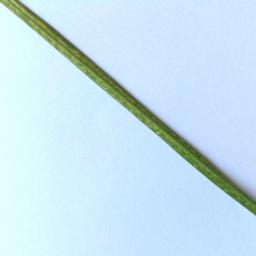
Label: Rice___Healthy